Dmitry Bukhman

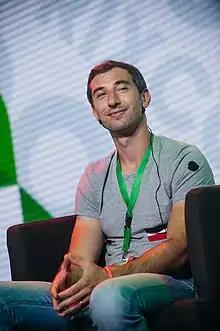
Bukhman in 2018

Dmitry Bukhman (born 27 May 1985) is a Russian-born Israeli entrepreneur. Together with his brother Igor Bukhman, they founded online gaming company Playrix, best known for its mobile-app games such as "Township", "Homescapes" and "Fishdom".